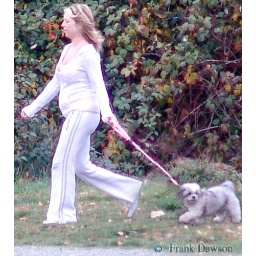
and on my way home I spotted this dog being dragged by this lady !